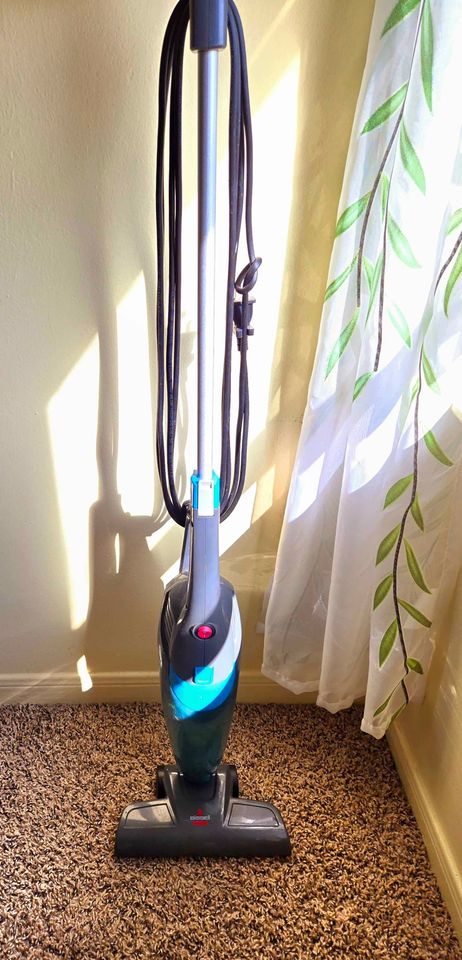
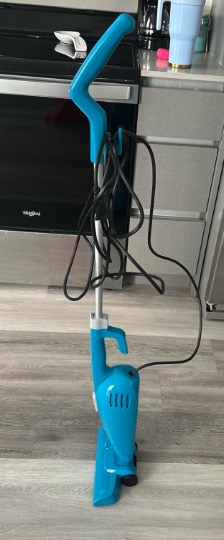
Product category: items_vacuum
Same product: no